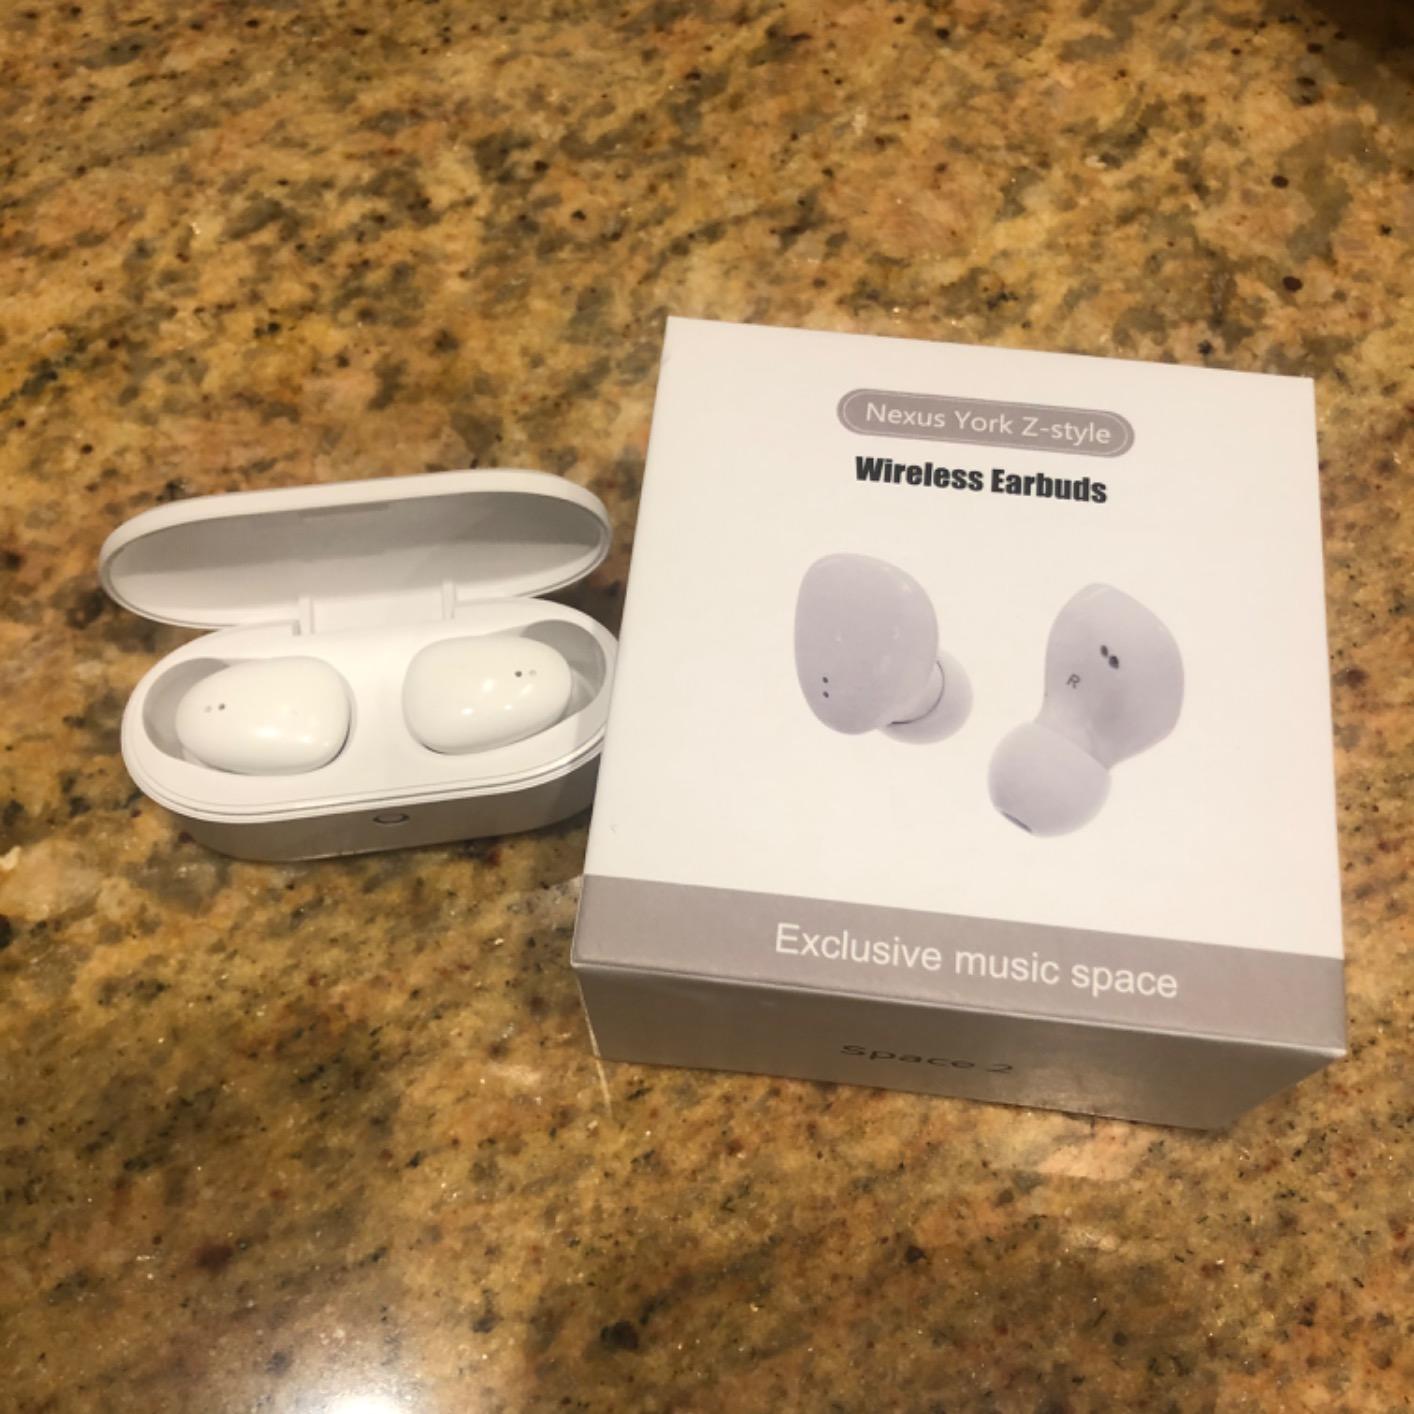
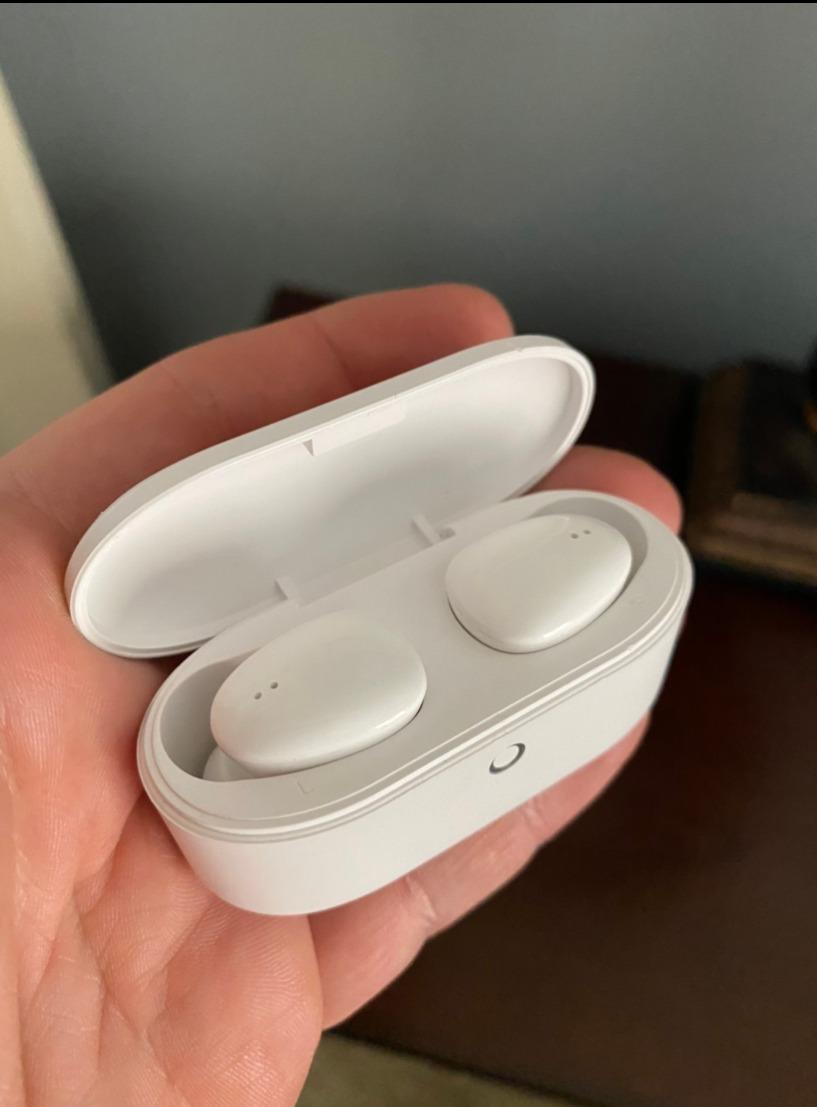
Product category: earbuds
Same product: yes